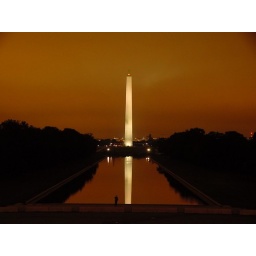
It was a gloomy night in DC and the city's lights created the red sky in the longer exposures. Cool effect.